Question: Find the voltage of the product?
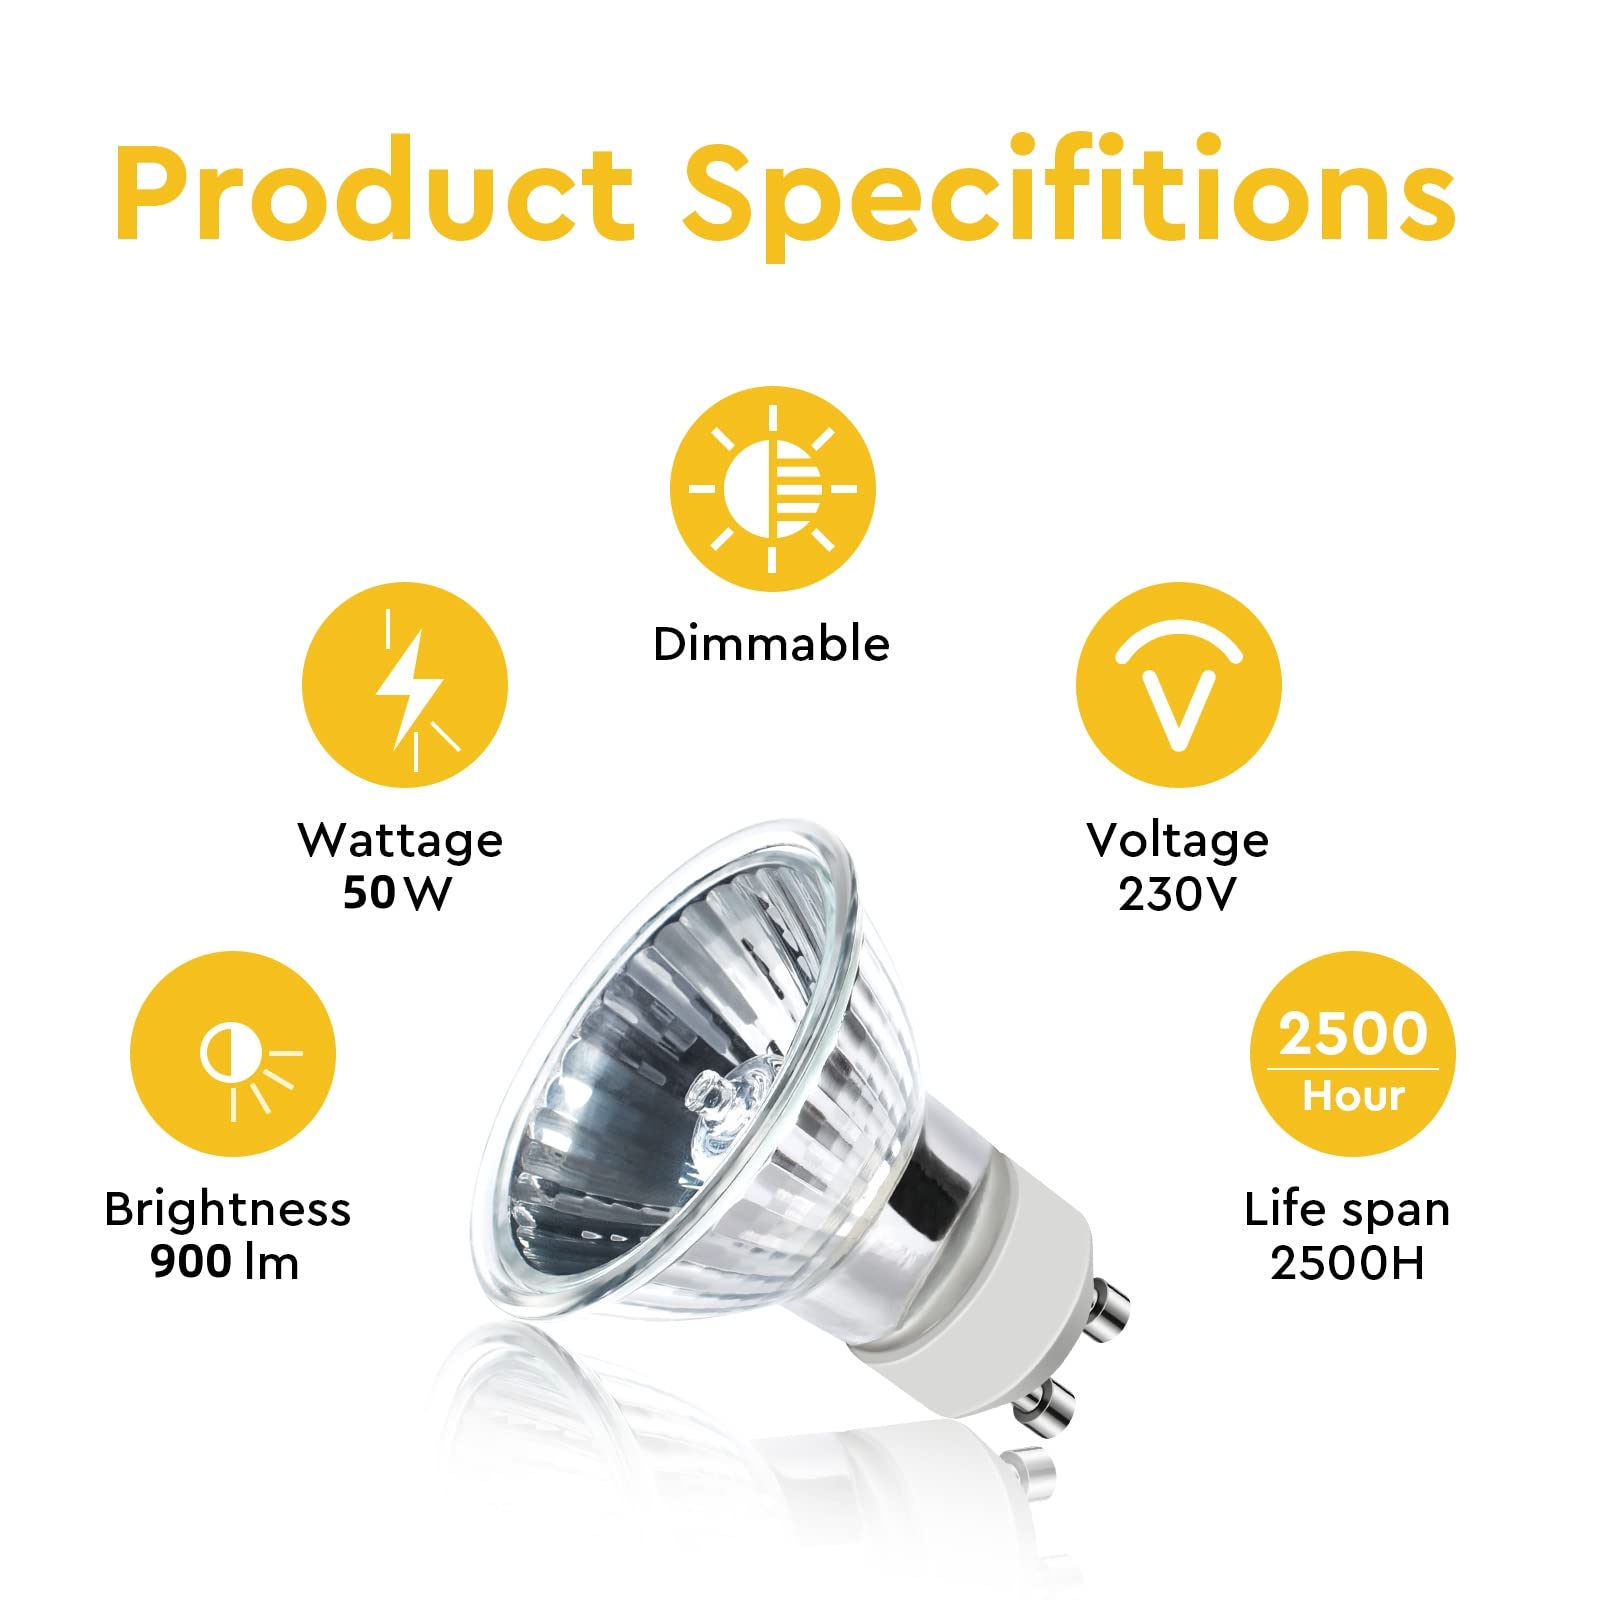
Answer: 230.0 volt